Balizhuang station

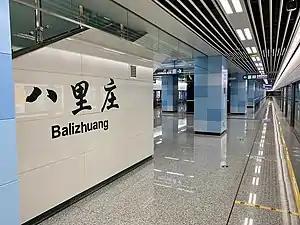

Balizhuang is a station on Line 7 of the Chengdu Metro in China. It was opened on 6 December 2017.